Hadera–East railway station

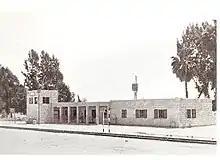
The station building in 1946

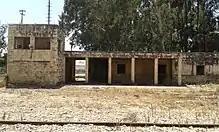
The remains of the British station building in 2015 before undergoing restoration in 2020.

After the British conquered the area, they converted the Eastern Railway to standard gauge and extended it further northwards, connecting Haifa with Lydda for onward journey west to Jaffa, east to Jerusalem, or south via Gaza City to El Kantara, Egypt. Prior to the construction of this new line, the only southbound connection from Haifa was the Jezreel Valley railway via Afula. Hadera East halt was constructed by Palestine Railways as part of this new line; it opened in 1920 at a location 2.5 km north-east from the town, and was served by buses from Hadera, Pardes Hanna and Karkur. Until the 1940s, the halt didn't include any facilities for waiting passengers, not even a canopy.